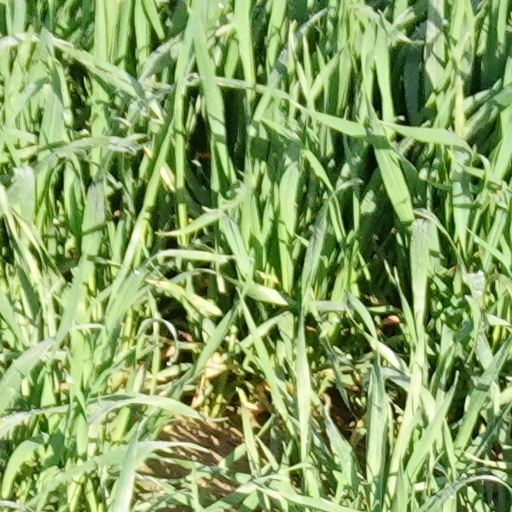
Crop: wheat